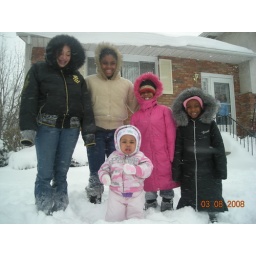
Jasmine playing with the girls across the street in the blizzard of 2008